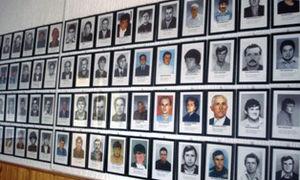
La guerre de Croatie est un élément marquant de la dislocation de la Yougoslavie qui scelle l'effondrement de la République fédérative socialiste de Yougoslavie. Elle s'est déroulée du 17 août 1990 au 12 novembre 1995. Elle oppose la Croatie, qui a proclamé son indépendance le 25 juin 1991 à l'Armée populaire yougoslave et à la marine militaire yougoslave sous le contrôle du gouvernement fédéral de Belgrade. Ce dernier ne contrôlait plus, à ce moment, que la Serbie, le Monténégro et des Serbes de Bosnie-Herzégovine et de Croatie : selon son point de vue, la république socialiste de Croatie avait « fait sécession » tandis que du point de vue croate, il s'agit d'une guerre d'indépendance, également désignée par les expressions guerre patriotique ou agression de la Grande Serbie». Dans les sources serbes, on parle de Guerre en Croatie.